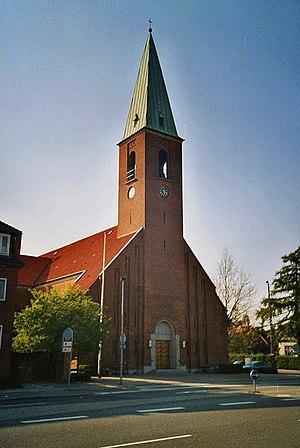
Hellerup est une ville du Danemark située dans la région Hovedstaden, au nord de Copenhague.